Wordsplayed

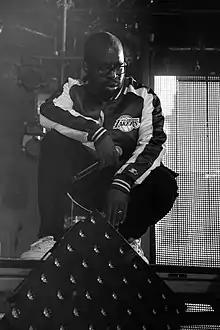
Wordsplayed performing at Irving Plaza (2017, Friends & Family Tour)

John Itiola, also known as Wordsplayed, is a Christian rapper based in San Diego. His style is influenced by trap music. He has made album appearances for artists like Andy Mineo (C-Lite), GAWVI and Social Club Misfits.